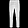
Label: Trouser